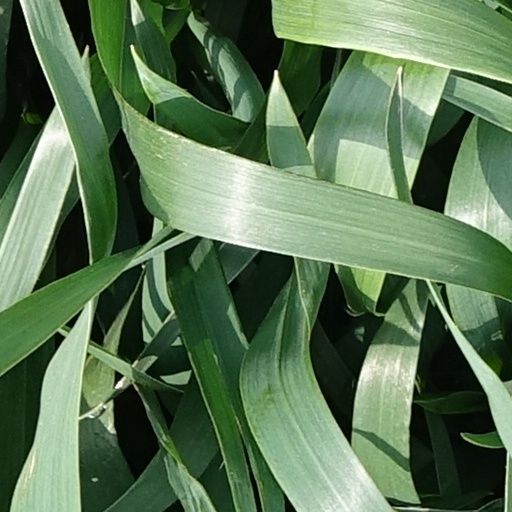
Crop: wheat